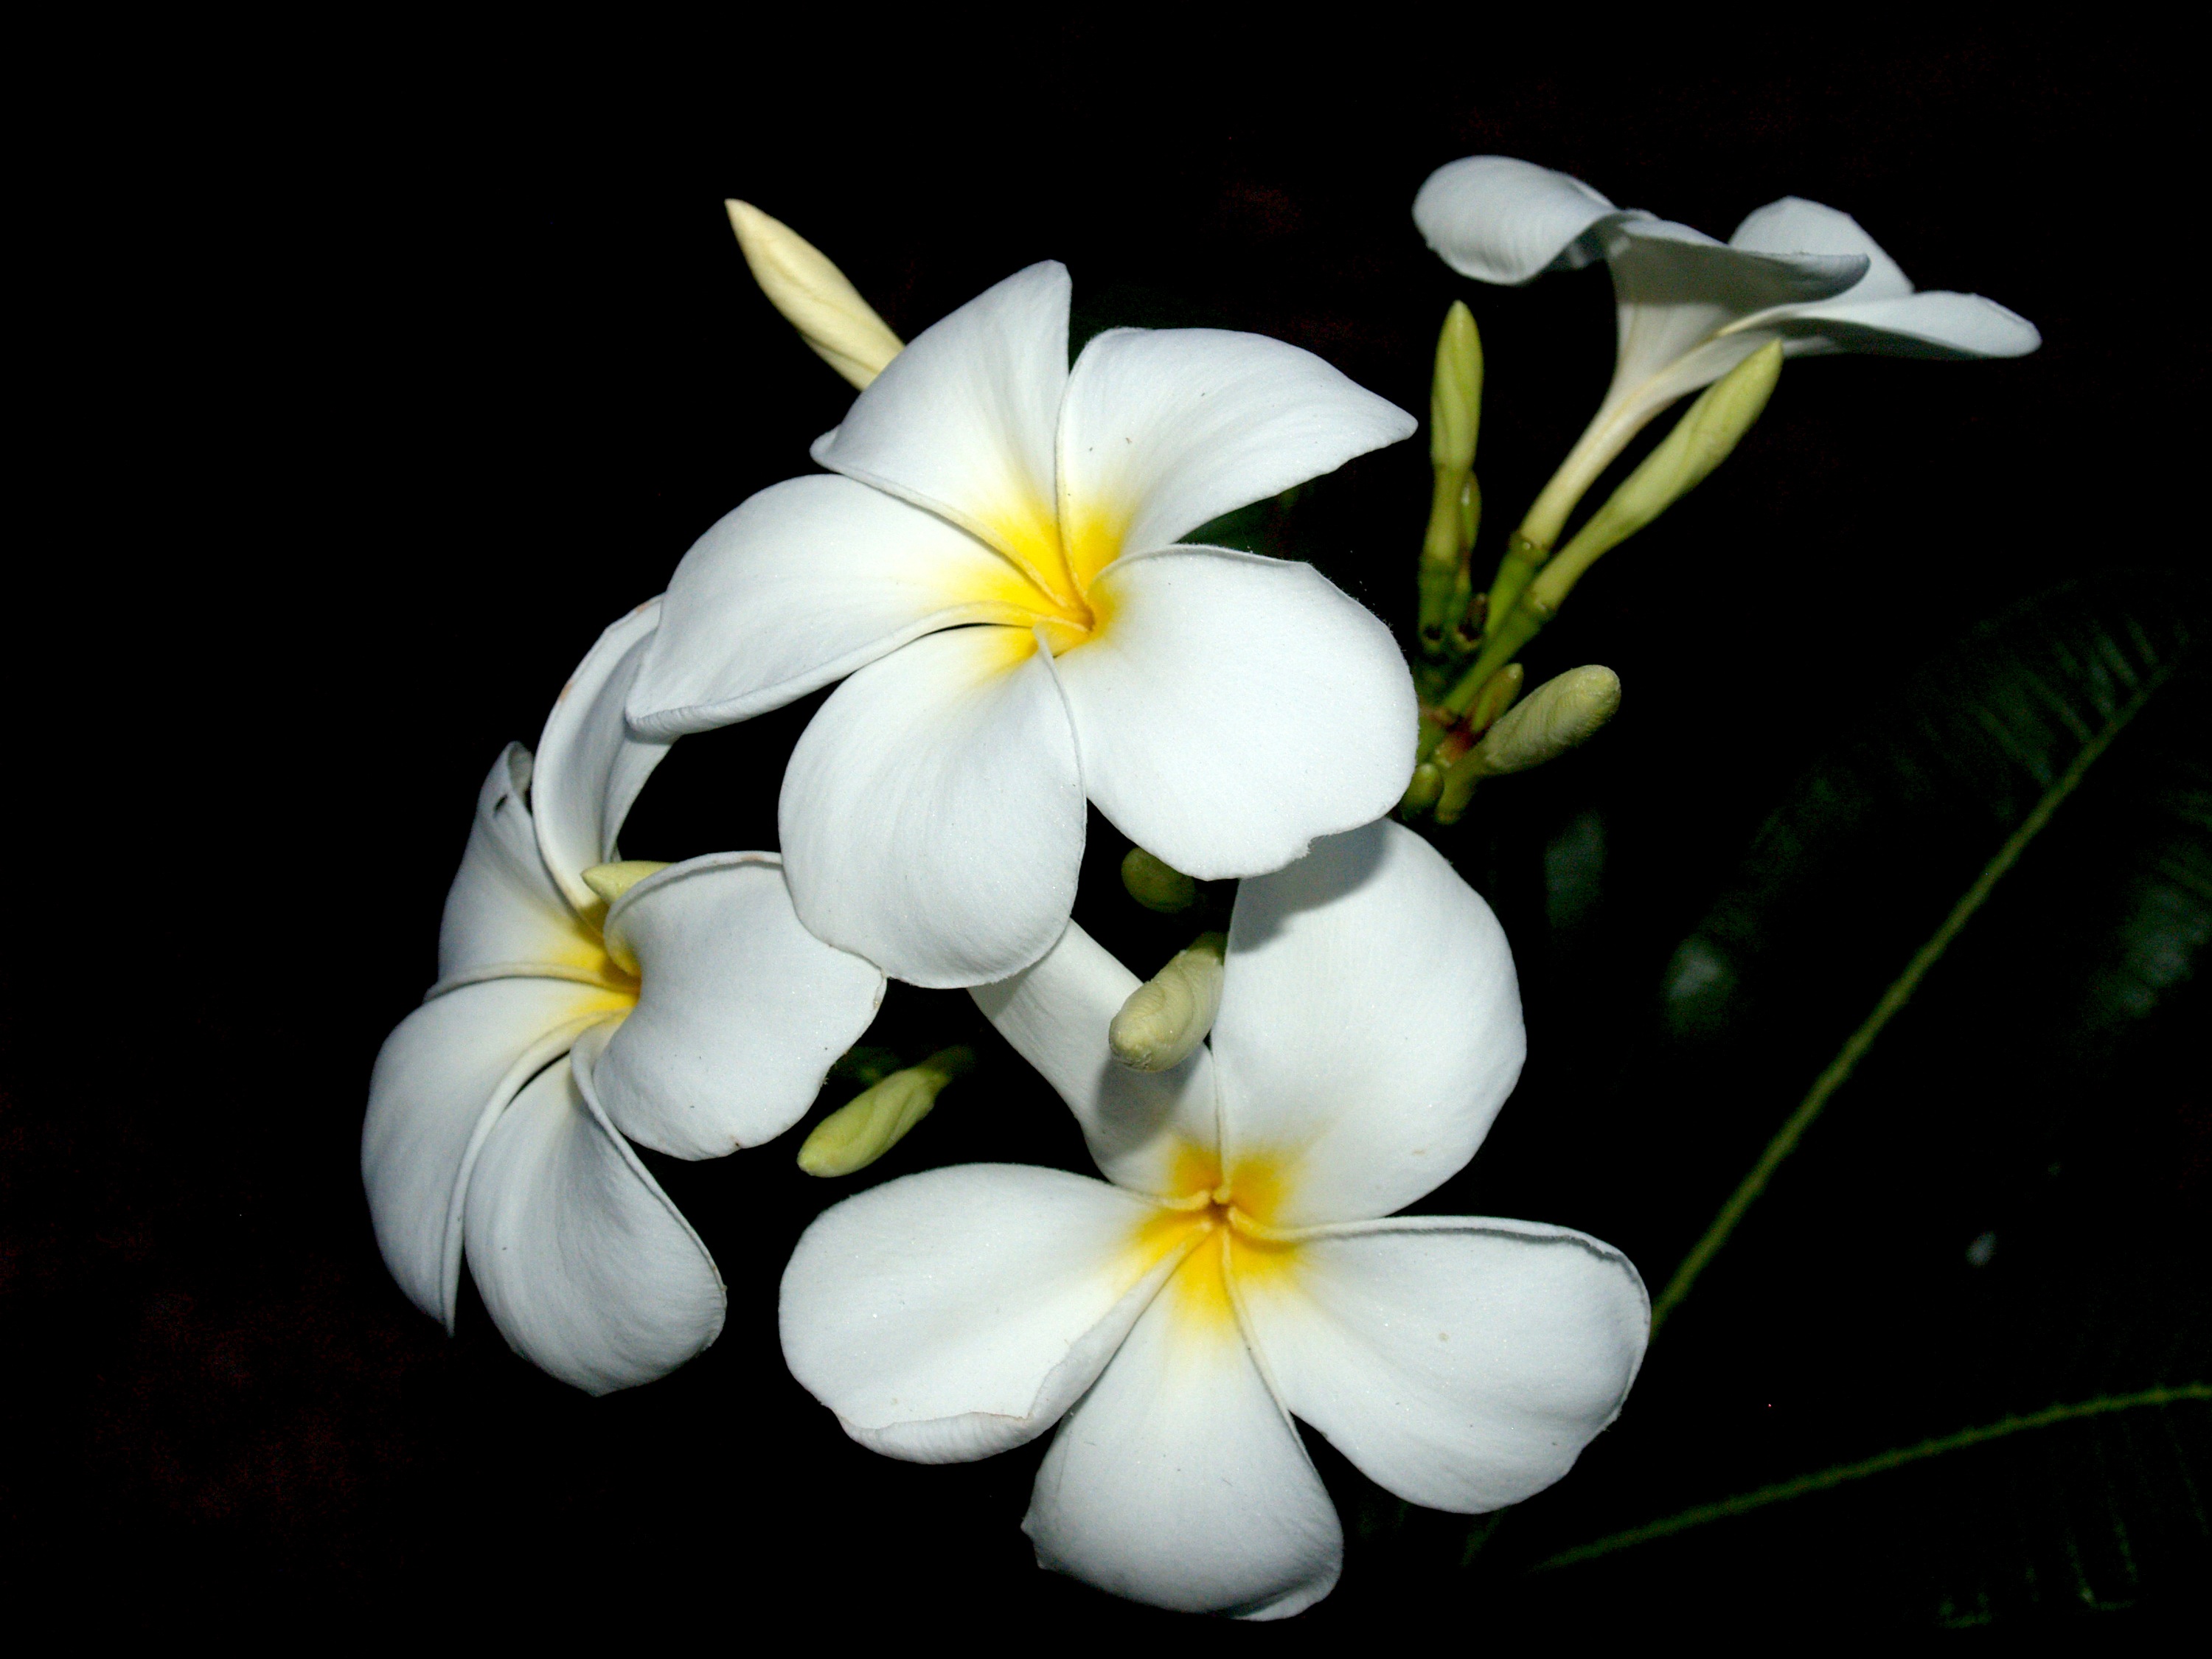
tree, nature, blossom, plant, white, flower, petal, bloom, isolated, summer, floral, decoration, relax, tropical, botany, blooming, yellow, closeup, flora, wildflower, close up, background, spa, beauty, beautiful, lily, plumeria, scent, macro photography, frangipani, jasmine, flowering plant, land plant, moth orchid